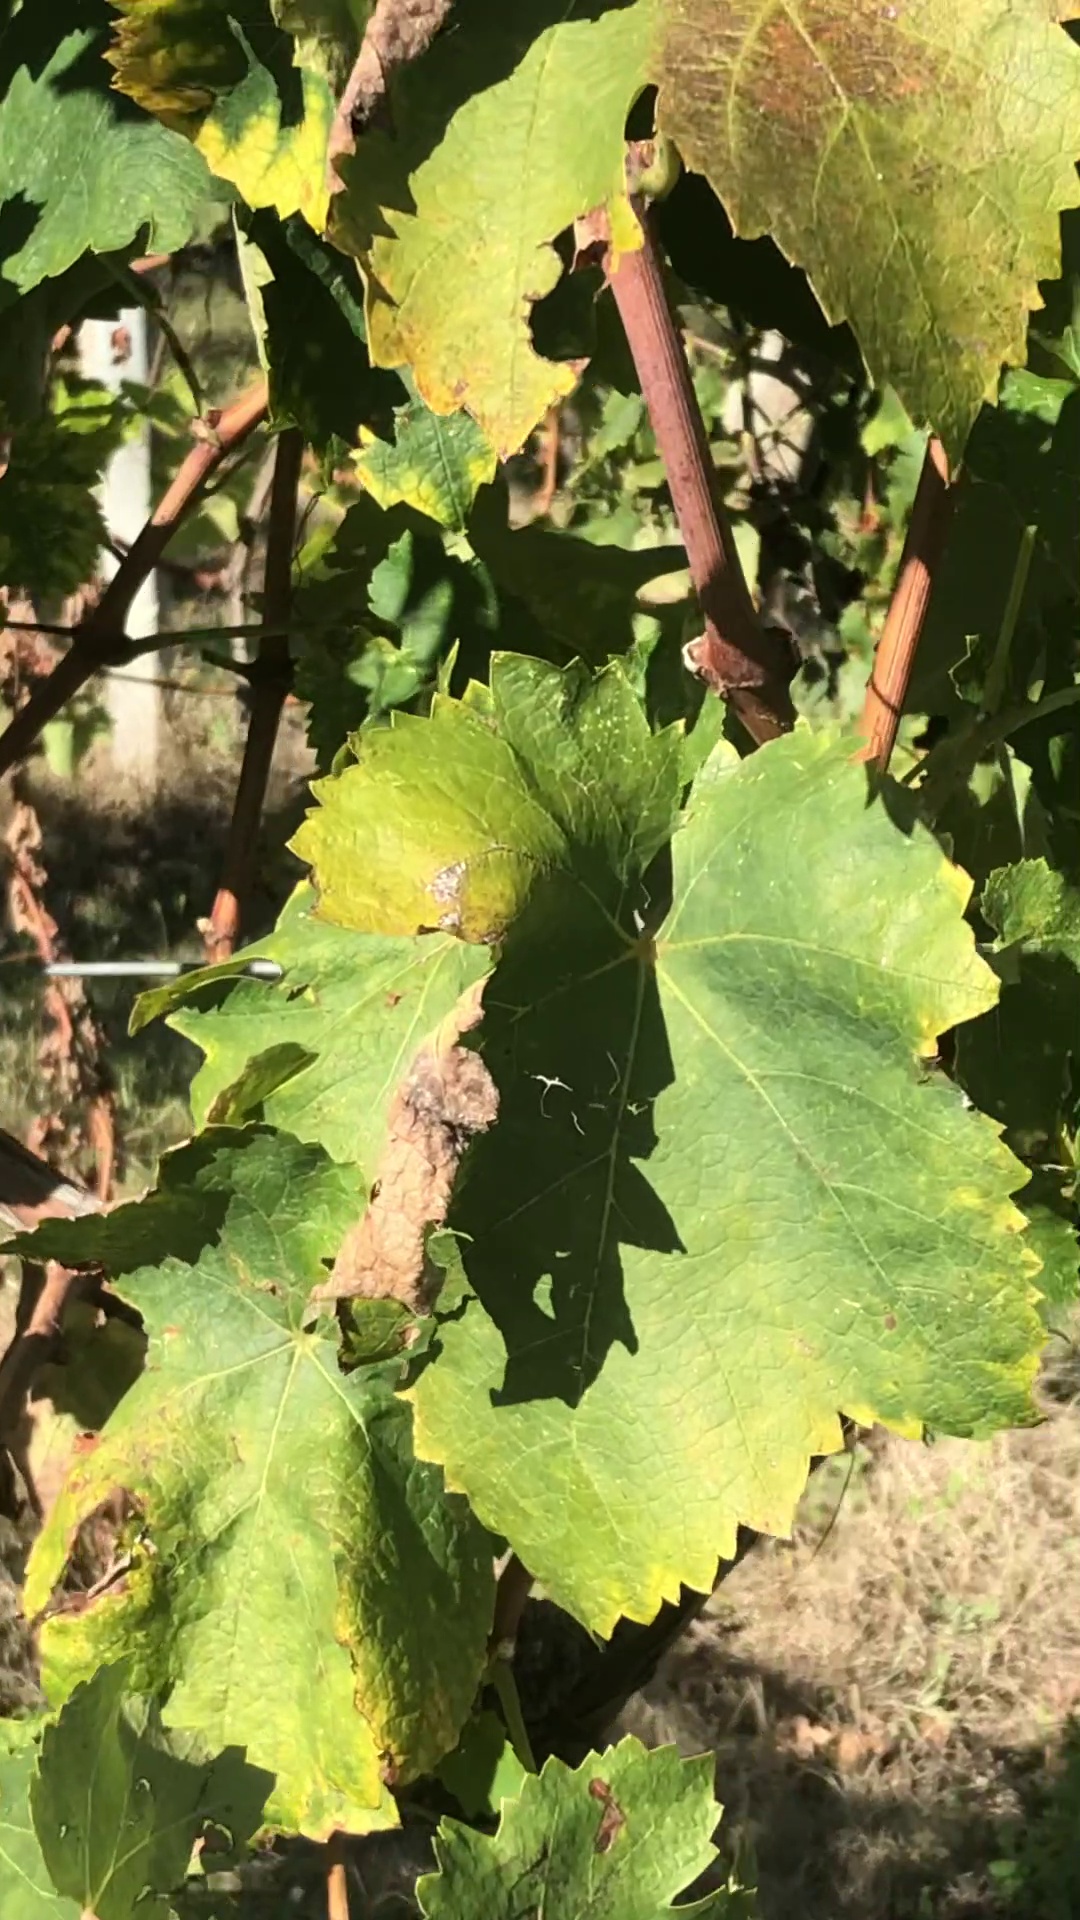
Label: healthy